Alessandro Criscuolo

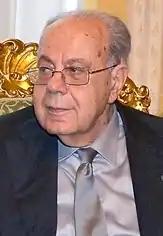

Alessandro Criscuolo (15 July 1937 – 10 March 2020) was an Italian judge. He was President of the Constitutional Court of Italy between 12 November 2014 and 24 February 2016. He served as a Judge on the Court, between 2008 and 2017.